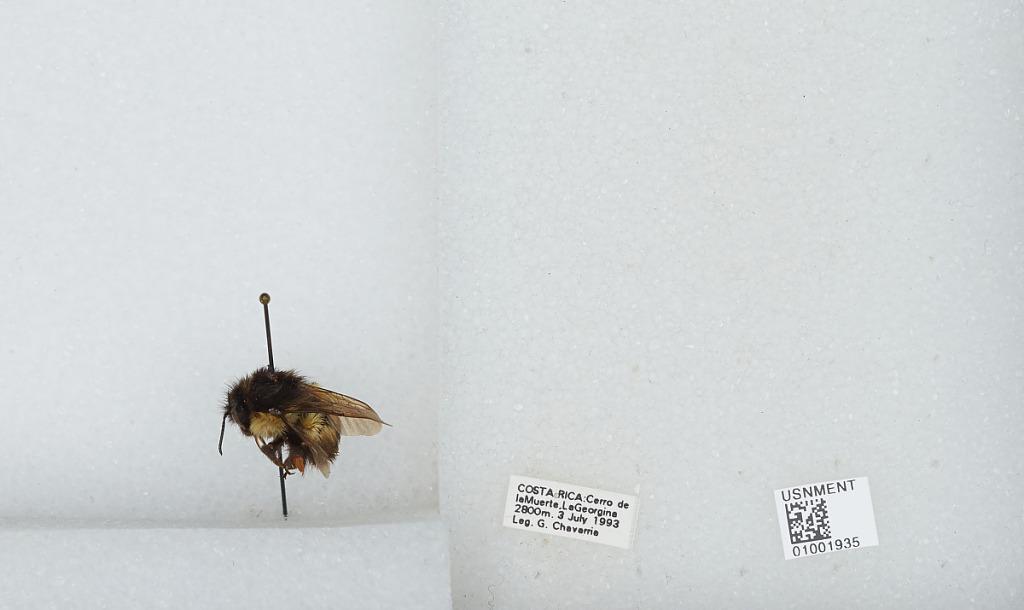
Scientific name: Bombus (Pyrobombus) ephippiatus (Say)
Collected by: G. Chavarria
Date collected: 1993-7-3
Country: Costa Rica
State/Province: San Jose
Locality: Cerro de la Muerte, La Georgina
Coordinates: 9.5583, -83.7239